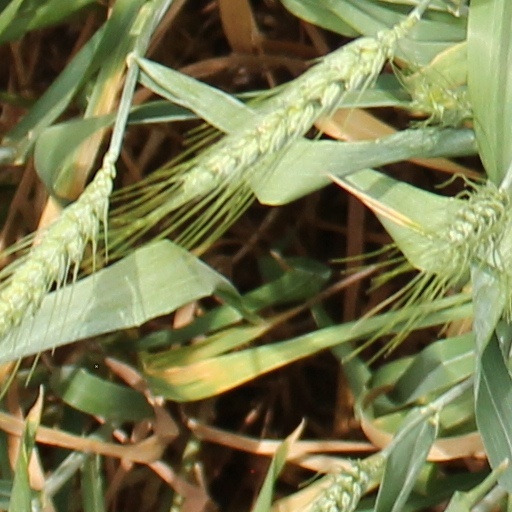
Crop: wheat